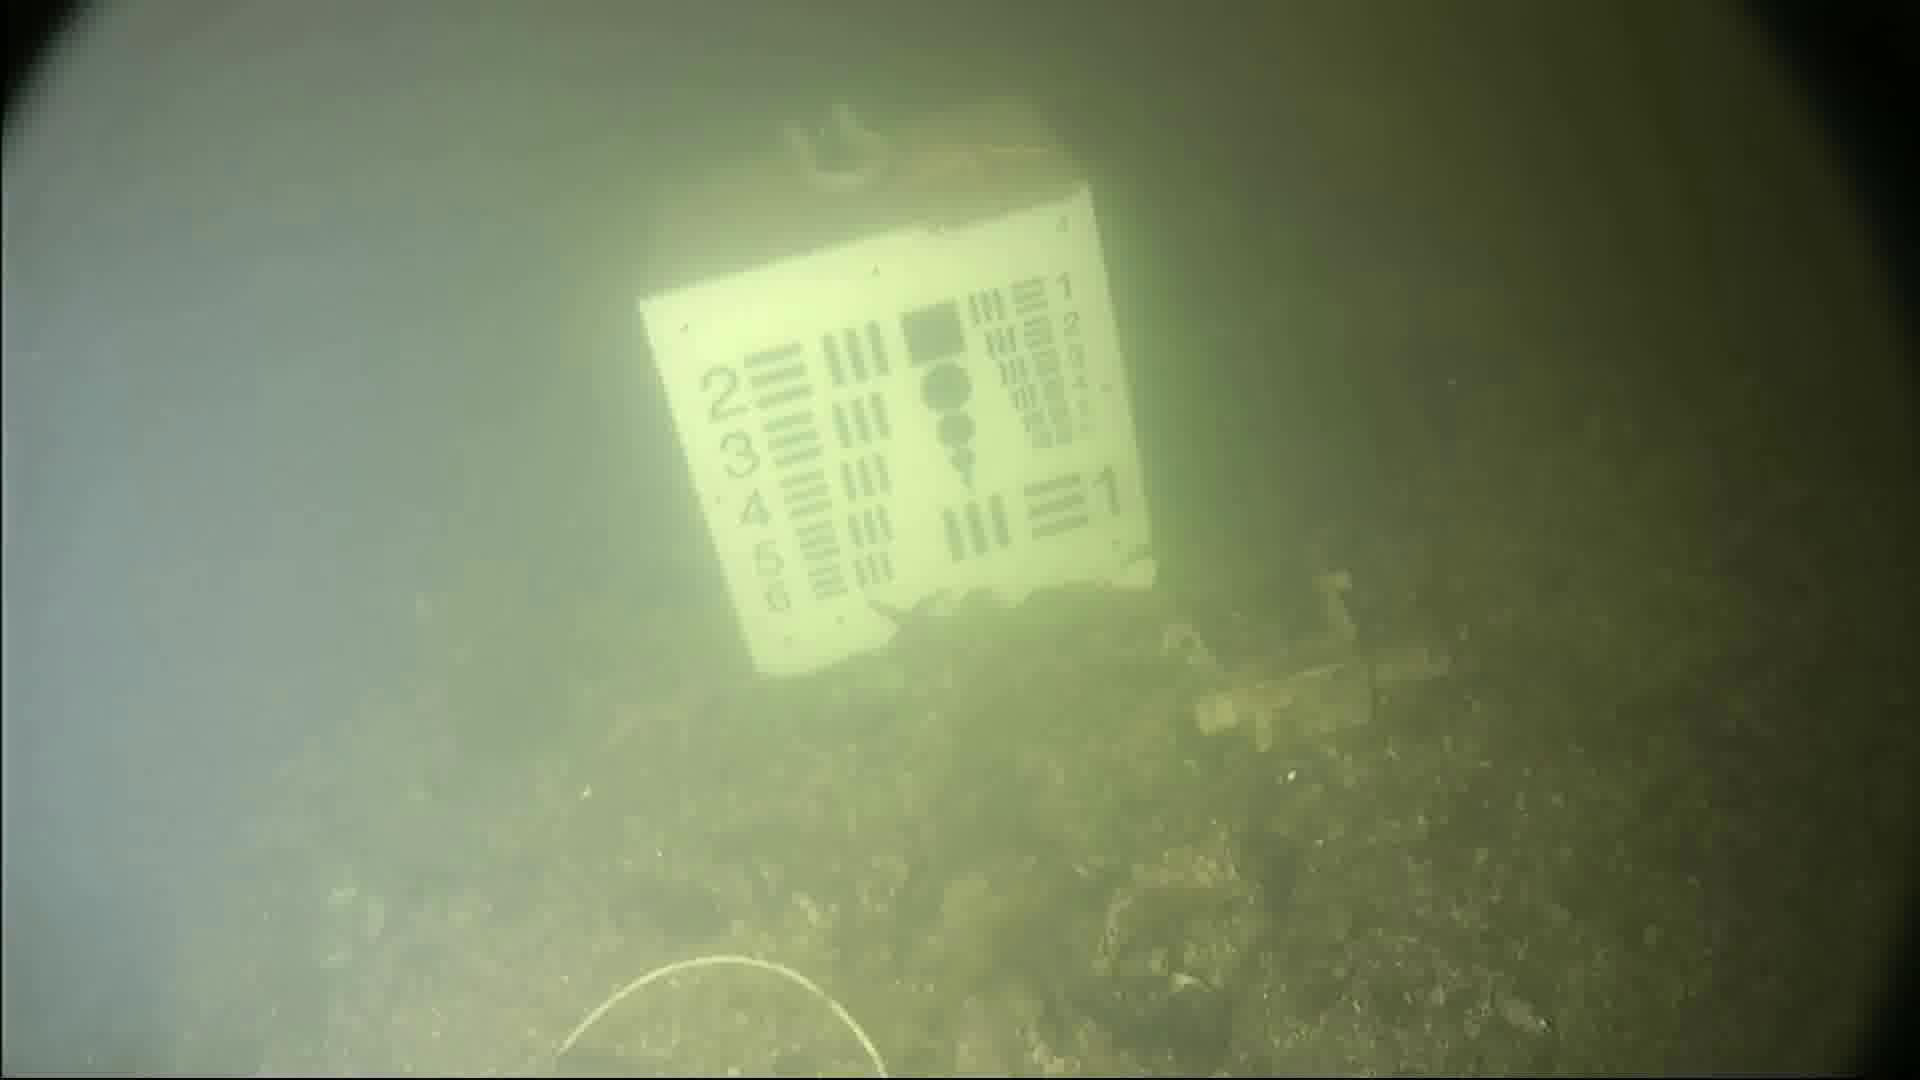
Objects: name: starfish